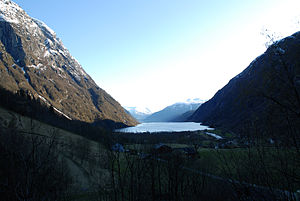
Osafjorden
Udsigt mod Osafjorden og bygden Osa.
Osafjorden er en arm af Eidfjorden og Hardangerfjorden i Ulvik kommune i Vestland fylke i Norge. Den er tolv kilometer lang, og går i nordøstlig retning fra indløbet mellem Bruravik og Bagnsnes til fjordbunden ved bygden Osa.